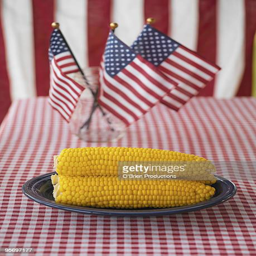
corn on the cob with flags